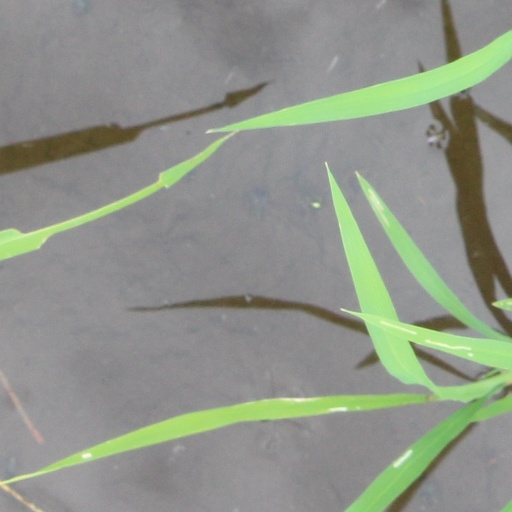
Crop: rice